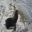
Label: seal